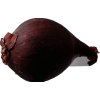
Label: red_onion